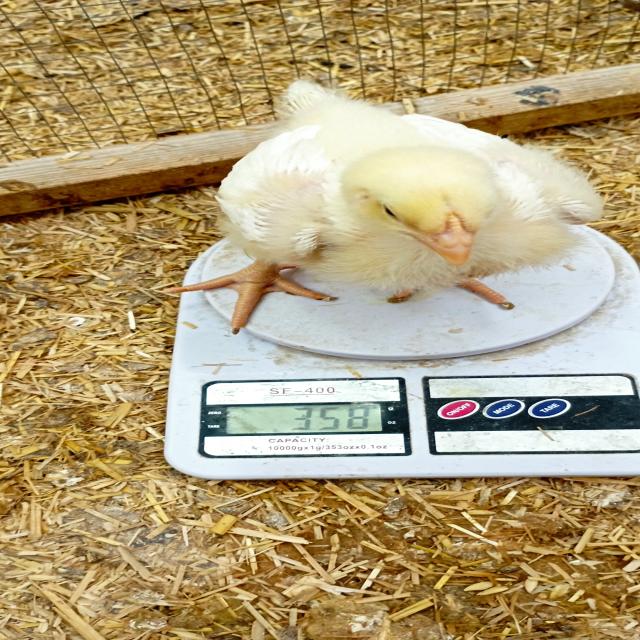
Weight: 358 g